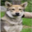
Label: dog